Giovanni Giolitti

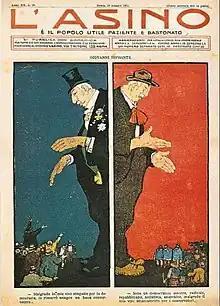
This cartoon in the satirical magazine "L'Asino" (The Donkey) in May 1911, described the policy of Giolitti: on the one hand, dressed in elegant suit, he reassures conservatives; on the other, with less elegant clothes, he is addressing the workers.

During his second term as head of the government onwards, Giolitti courted the left and labour unions with social legislation, including subsidies for low-income housing, preferential government contracts for worker cooperatives, and old age and disability pensions. Under a circular of November 1903, the most substantial investigation of drinking water was initiated. A law of 31 January 1904 extended accident insurance to a number of agricultural workers, while a law of July 1904 offered fiscal and economic support to companies wishing to establish business in the Neapolitian area. That same year, the State facilitated the building of an Apulian aqueduct, while national legislation was passed aimed at enhancing living conditions in asylums. A healthcare reform law was introduced in February 1904, which reiterated some key concepts of a previous health law passed under Francesco Crispi, "extending its potential through appropriate modifications and additions. The interventions were essentially concentrated on four issues: making the fate of municipal doctors less precarious, completing health care for the poor, facilitating better organization of local hygiene supervision and initiating more effective protection of the population in the countryside.” In addition, a law of March 1904 established a pension fund for municipal secretaries.